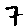
Label: 7